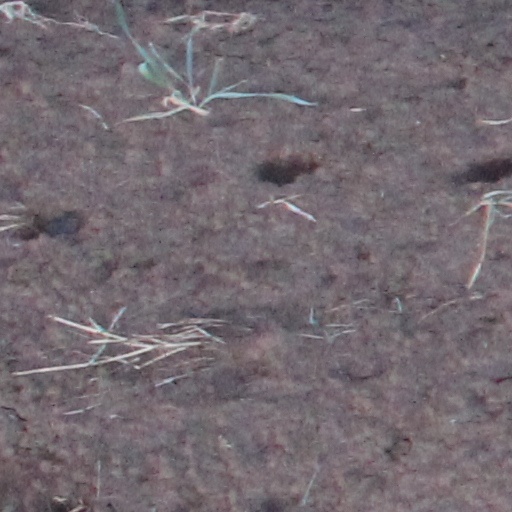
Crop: wheat